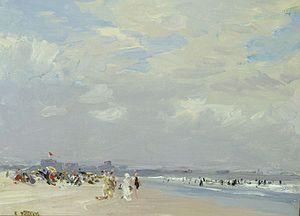
Edward Henry Potthast, né le 10 juin 1857 à Cincinnati dans l'Ohio et décédé le 9 mars 1927 à New York dans l'état de New York aux États-Unis, est un peintre impressionniste américain, connu pour ces peintures de paysage de la Nouvelle-Angleterre, ces vues de Central Park et ces scènes d'activités en plein air remplies de soleil et de couleurs vives représentant des familles et des enfants le long de la côte et des plages de Long Island.
Rockaway Beach est un quartier de la ville de New York, situé dans l'arrondissement de Queens, situé dans la péninsule de Rockaway entre Seaside à l'ouest et Hammels à l'est.